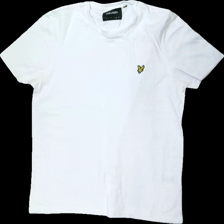
View: front
Type: T-shirt
Category: Men
Brand: Lyle & Scott
Colors: White, Yellow
Material: 100% cotton
Pattern: Logo print
Cut: Regular
Size: XL
Season: All
Stains: Major
Damage: fläck armhåla
Damage location: middle right
Damage 2: fläck armhåla
Damage 2 location: middle left
Damage 3 location: middle center
Price range: <50
Recommended usage: Export
Description: vit t-shirt med logga fram, fläckar i armhålorna